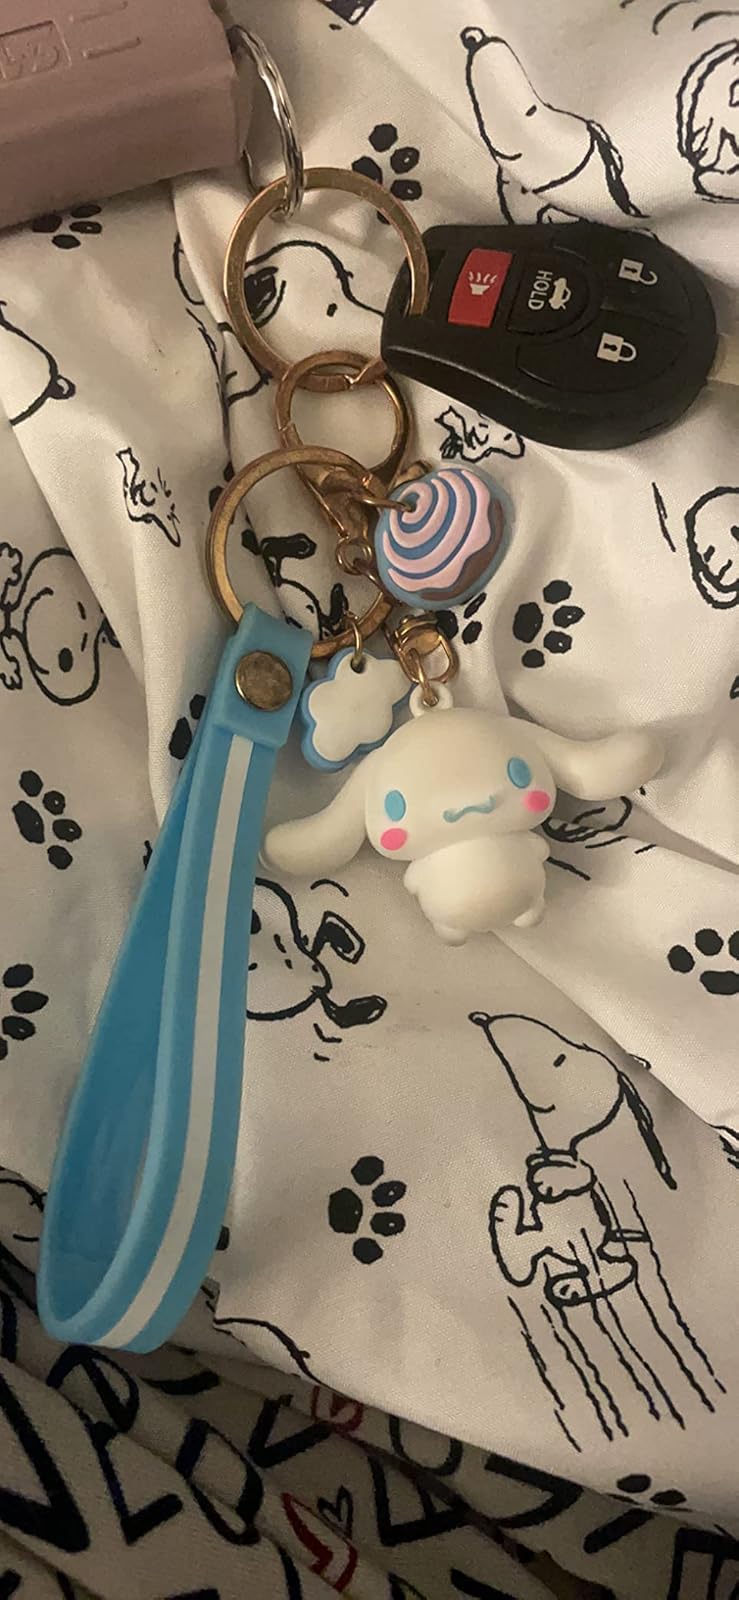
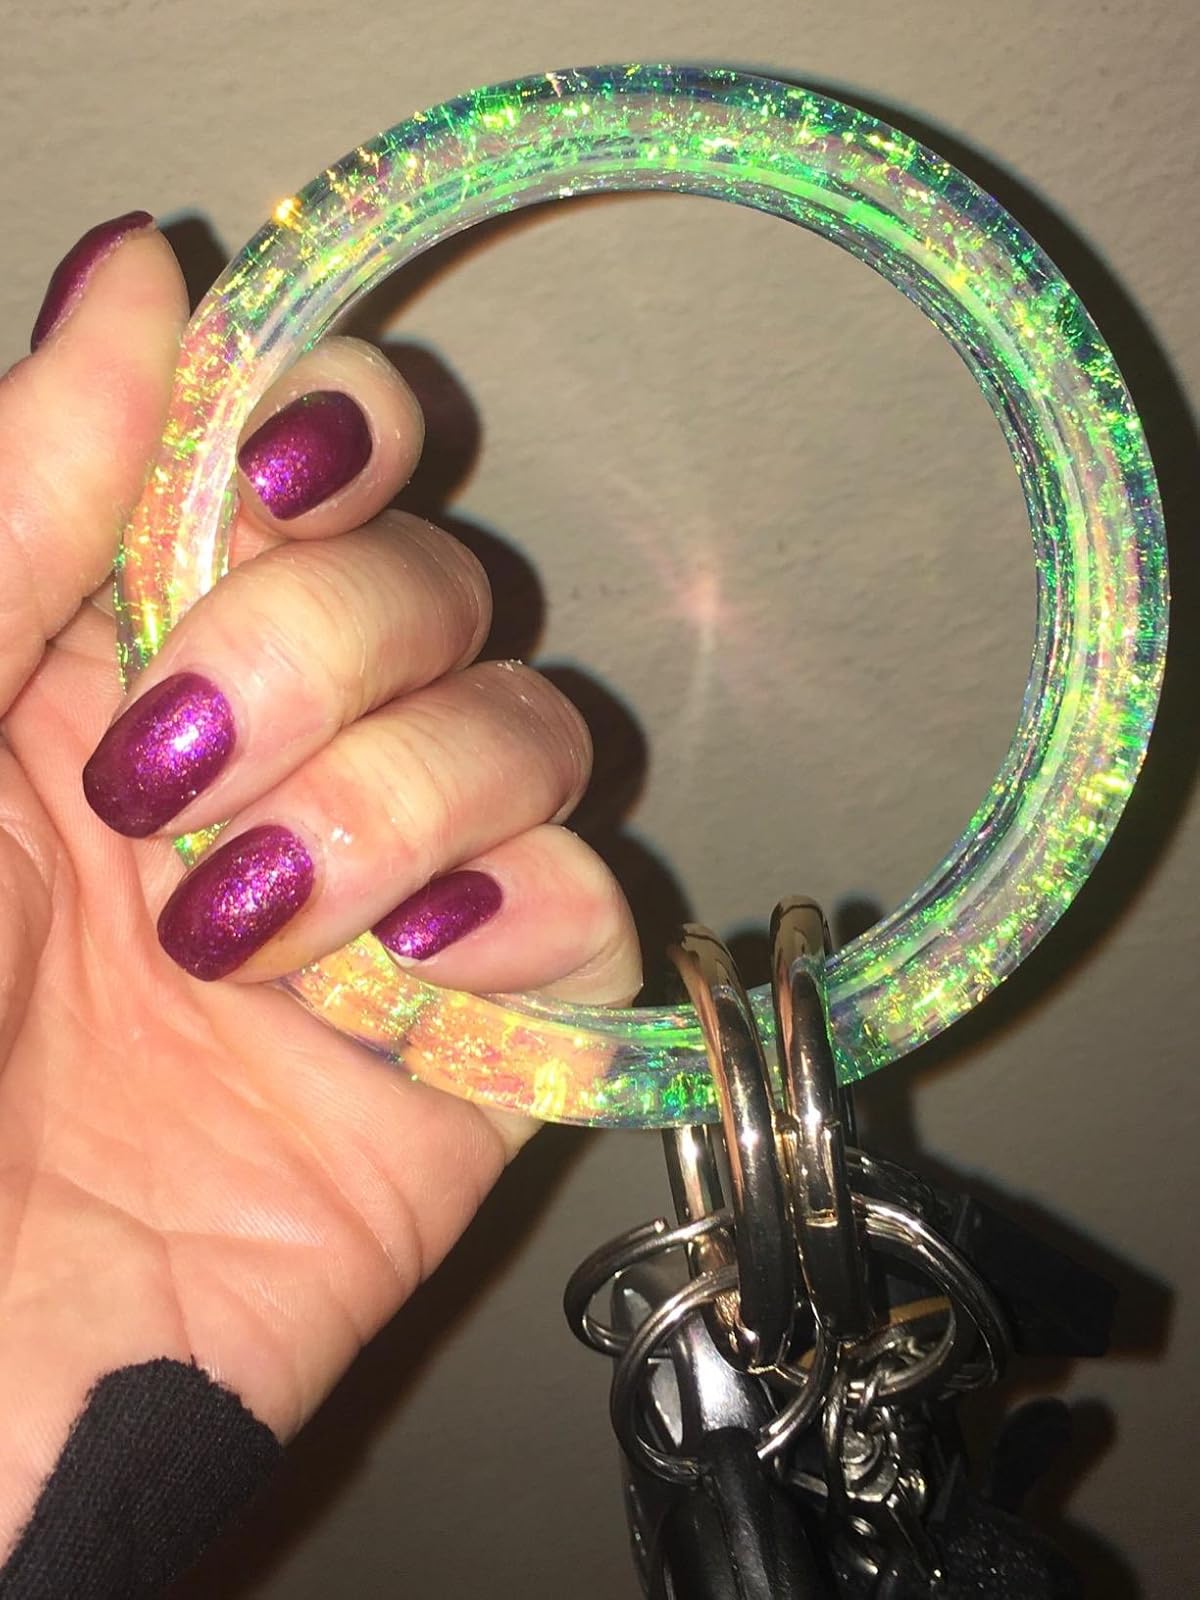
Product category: accessories_keychain
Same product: no